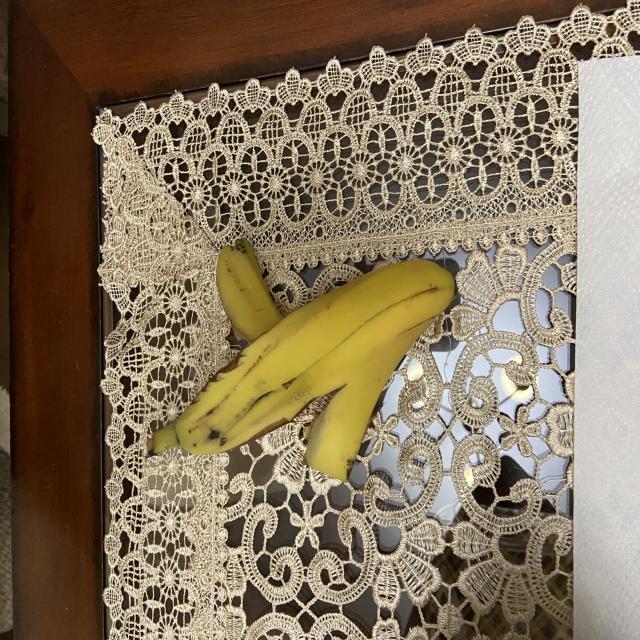
Label: bananas